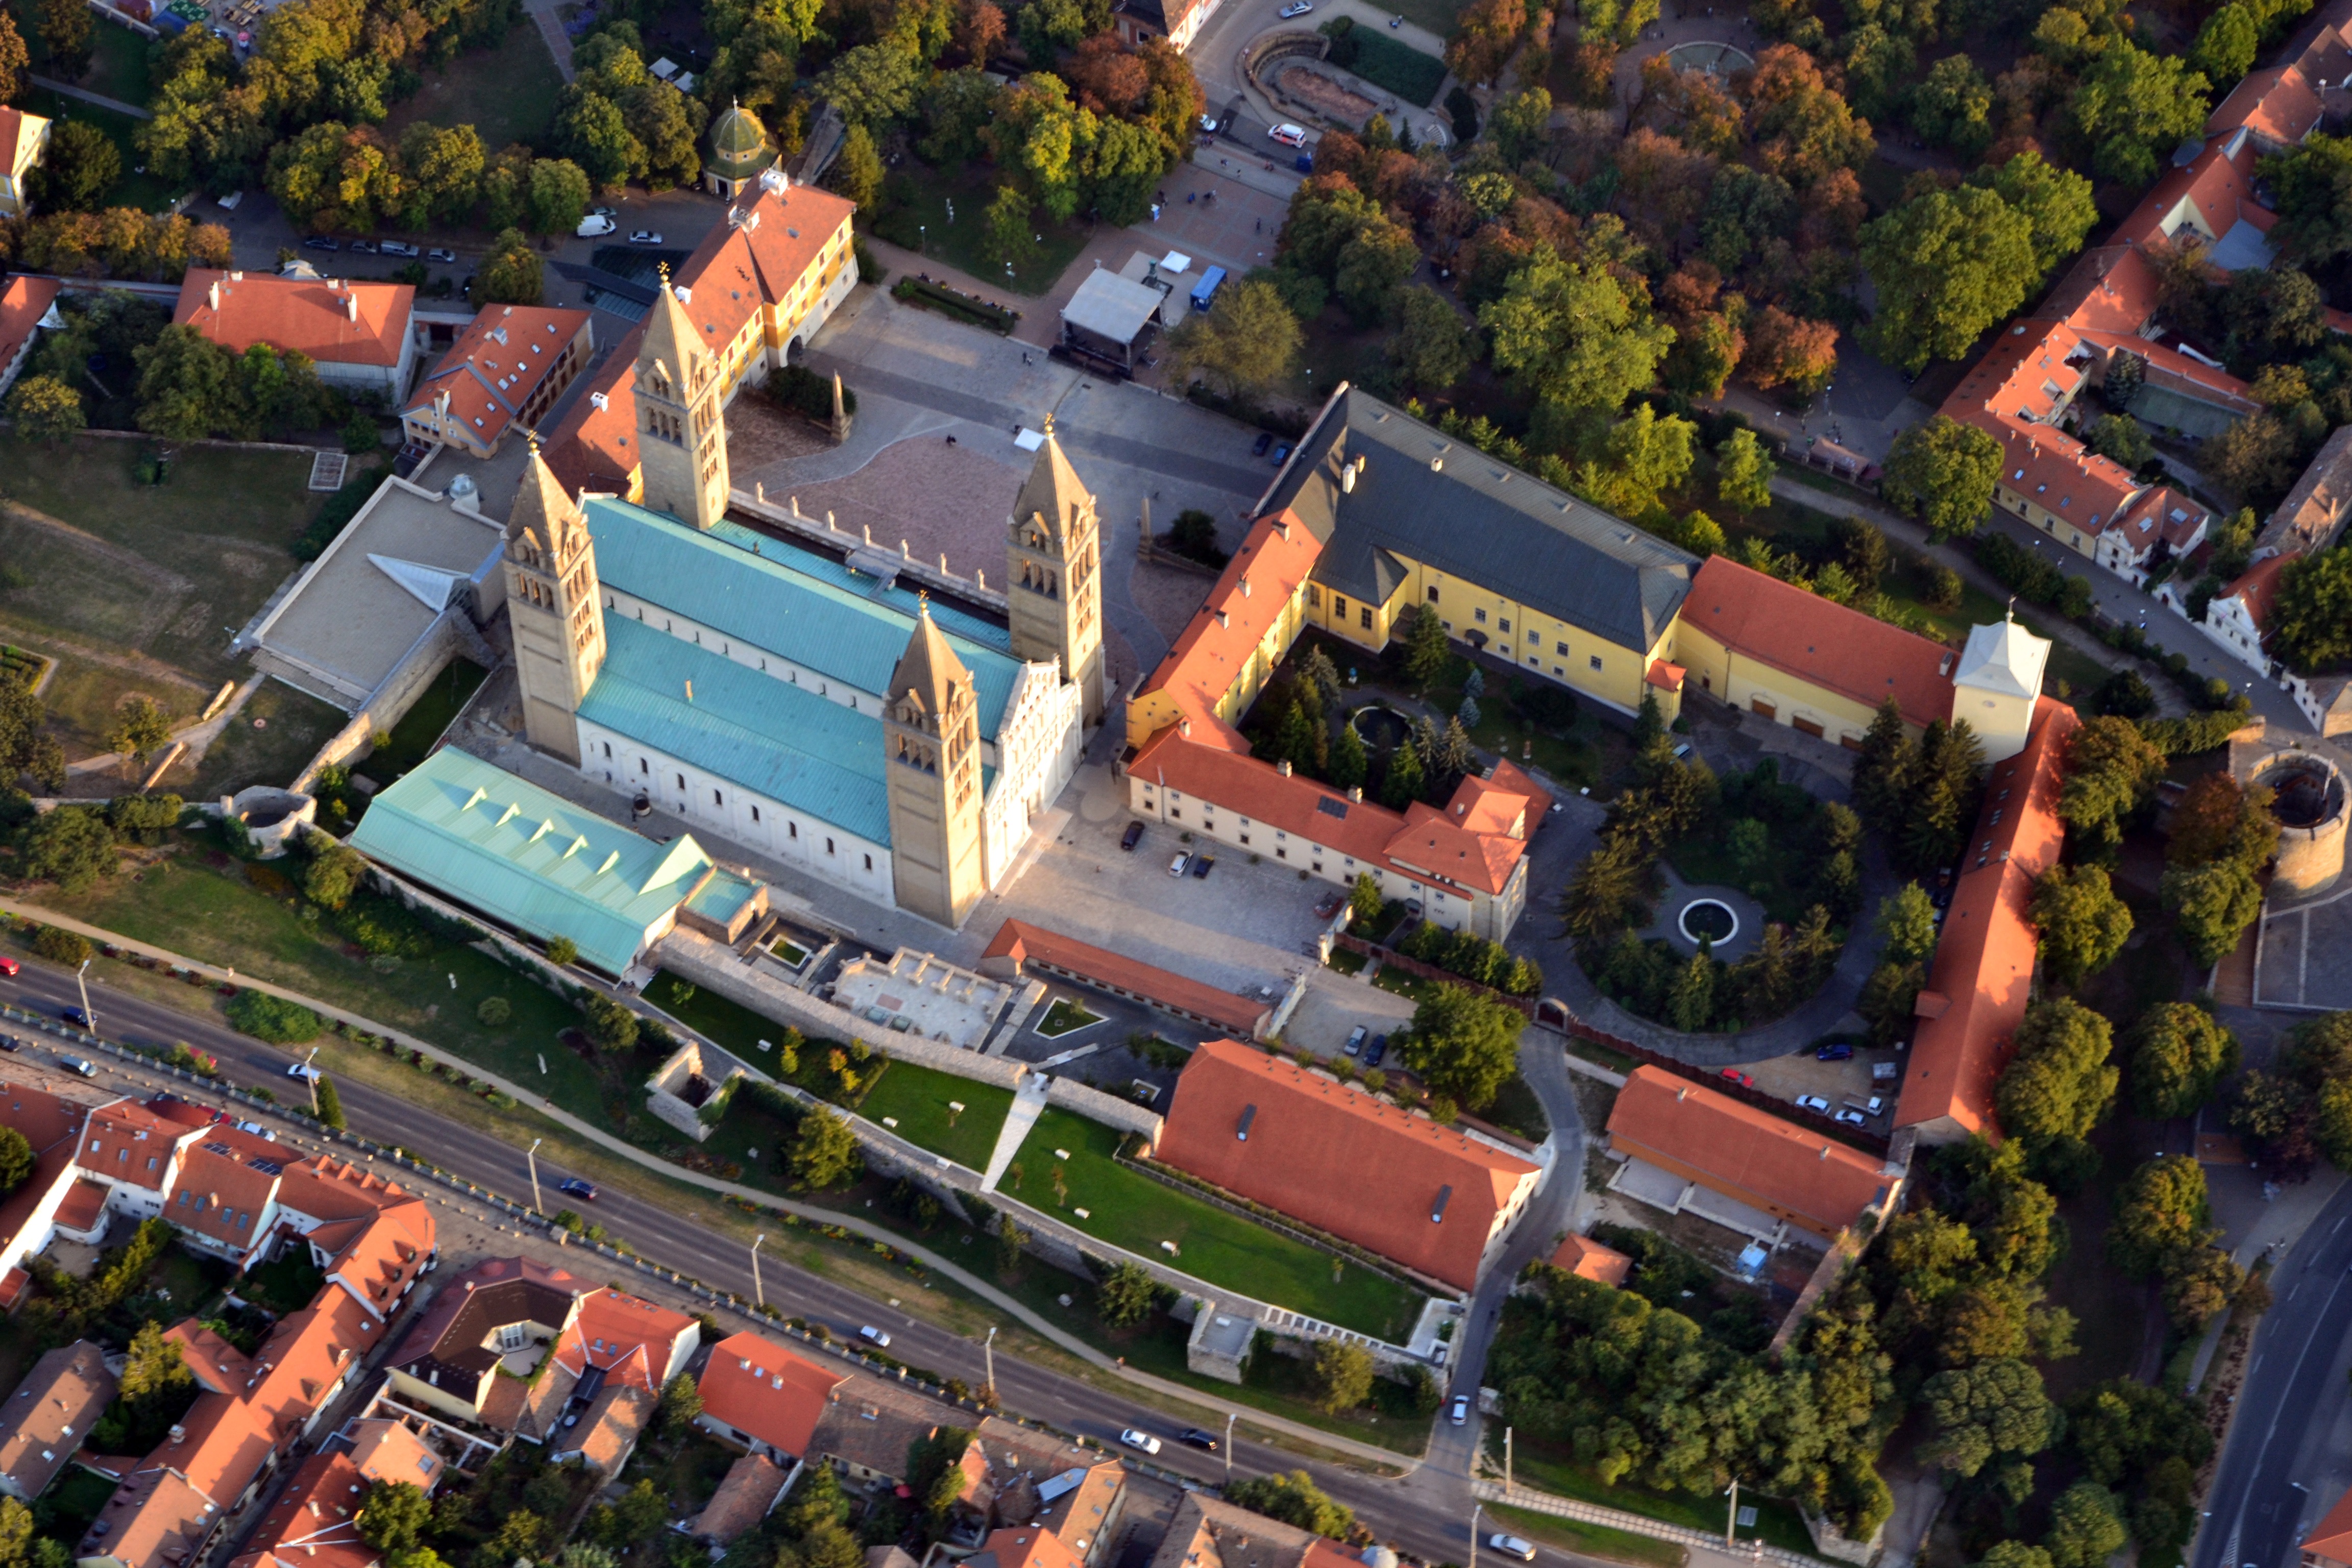
landscape, tree, photography, house, roof, building, city, home, downtown, recreation, suburb, church, cathedral, leisure, trees, places of interest, buildings, basilica, estate, neighbourhood, real estate, bird's eye view, aerial photo, aerial photography, world heritage site, urban area, pecs, urban design, residential area, mixed use, baranya, bishop's palace